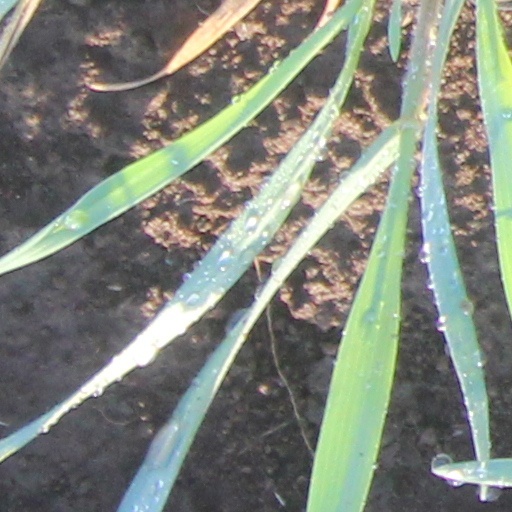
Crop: wheat